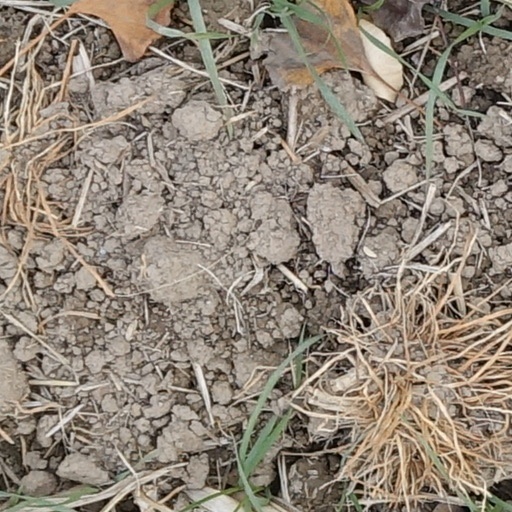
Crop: wheat